Hugh Cholmondeley, 3rd Baron Delamere

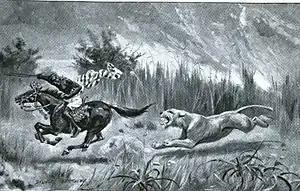
Hussein Hasan and Mangalool being chased by a lioness

The young Lord Delamere made his first trip to Africa in 1891 to hunt lion in British Somaliland, and returned yearly to resume the hunt.